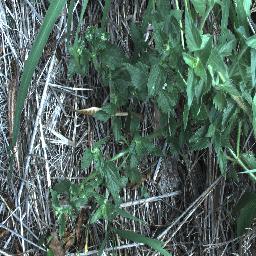
Label: siam_weed